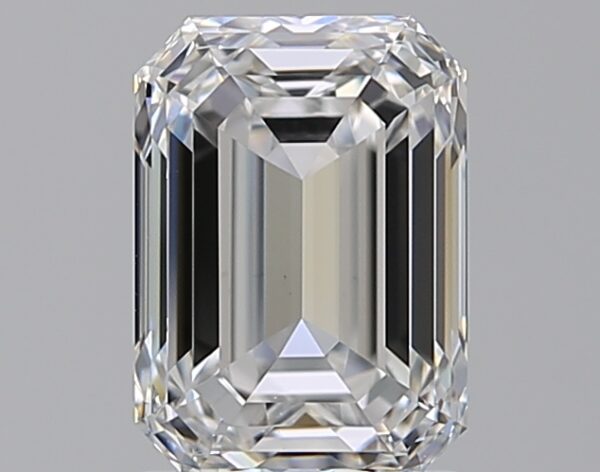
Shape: emerald
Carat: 1.5
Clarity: VVS2
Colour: D
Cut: EX
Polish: EX
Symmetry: EX
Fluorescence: F
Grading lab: GIA
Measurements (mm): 7.57 x 5.35 x 3.61